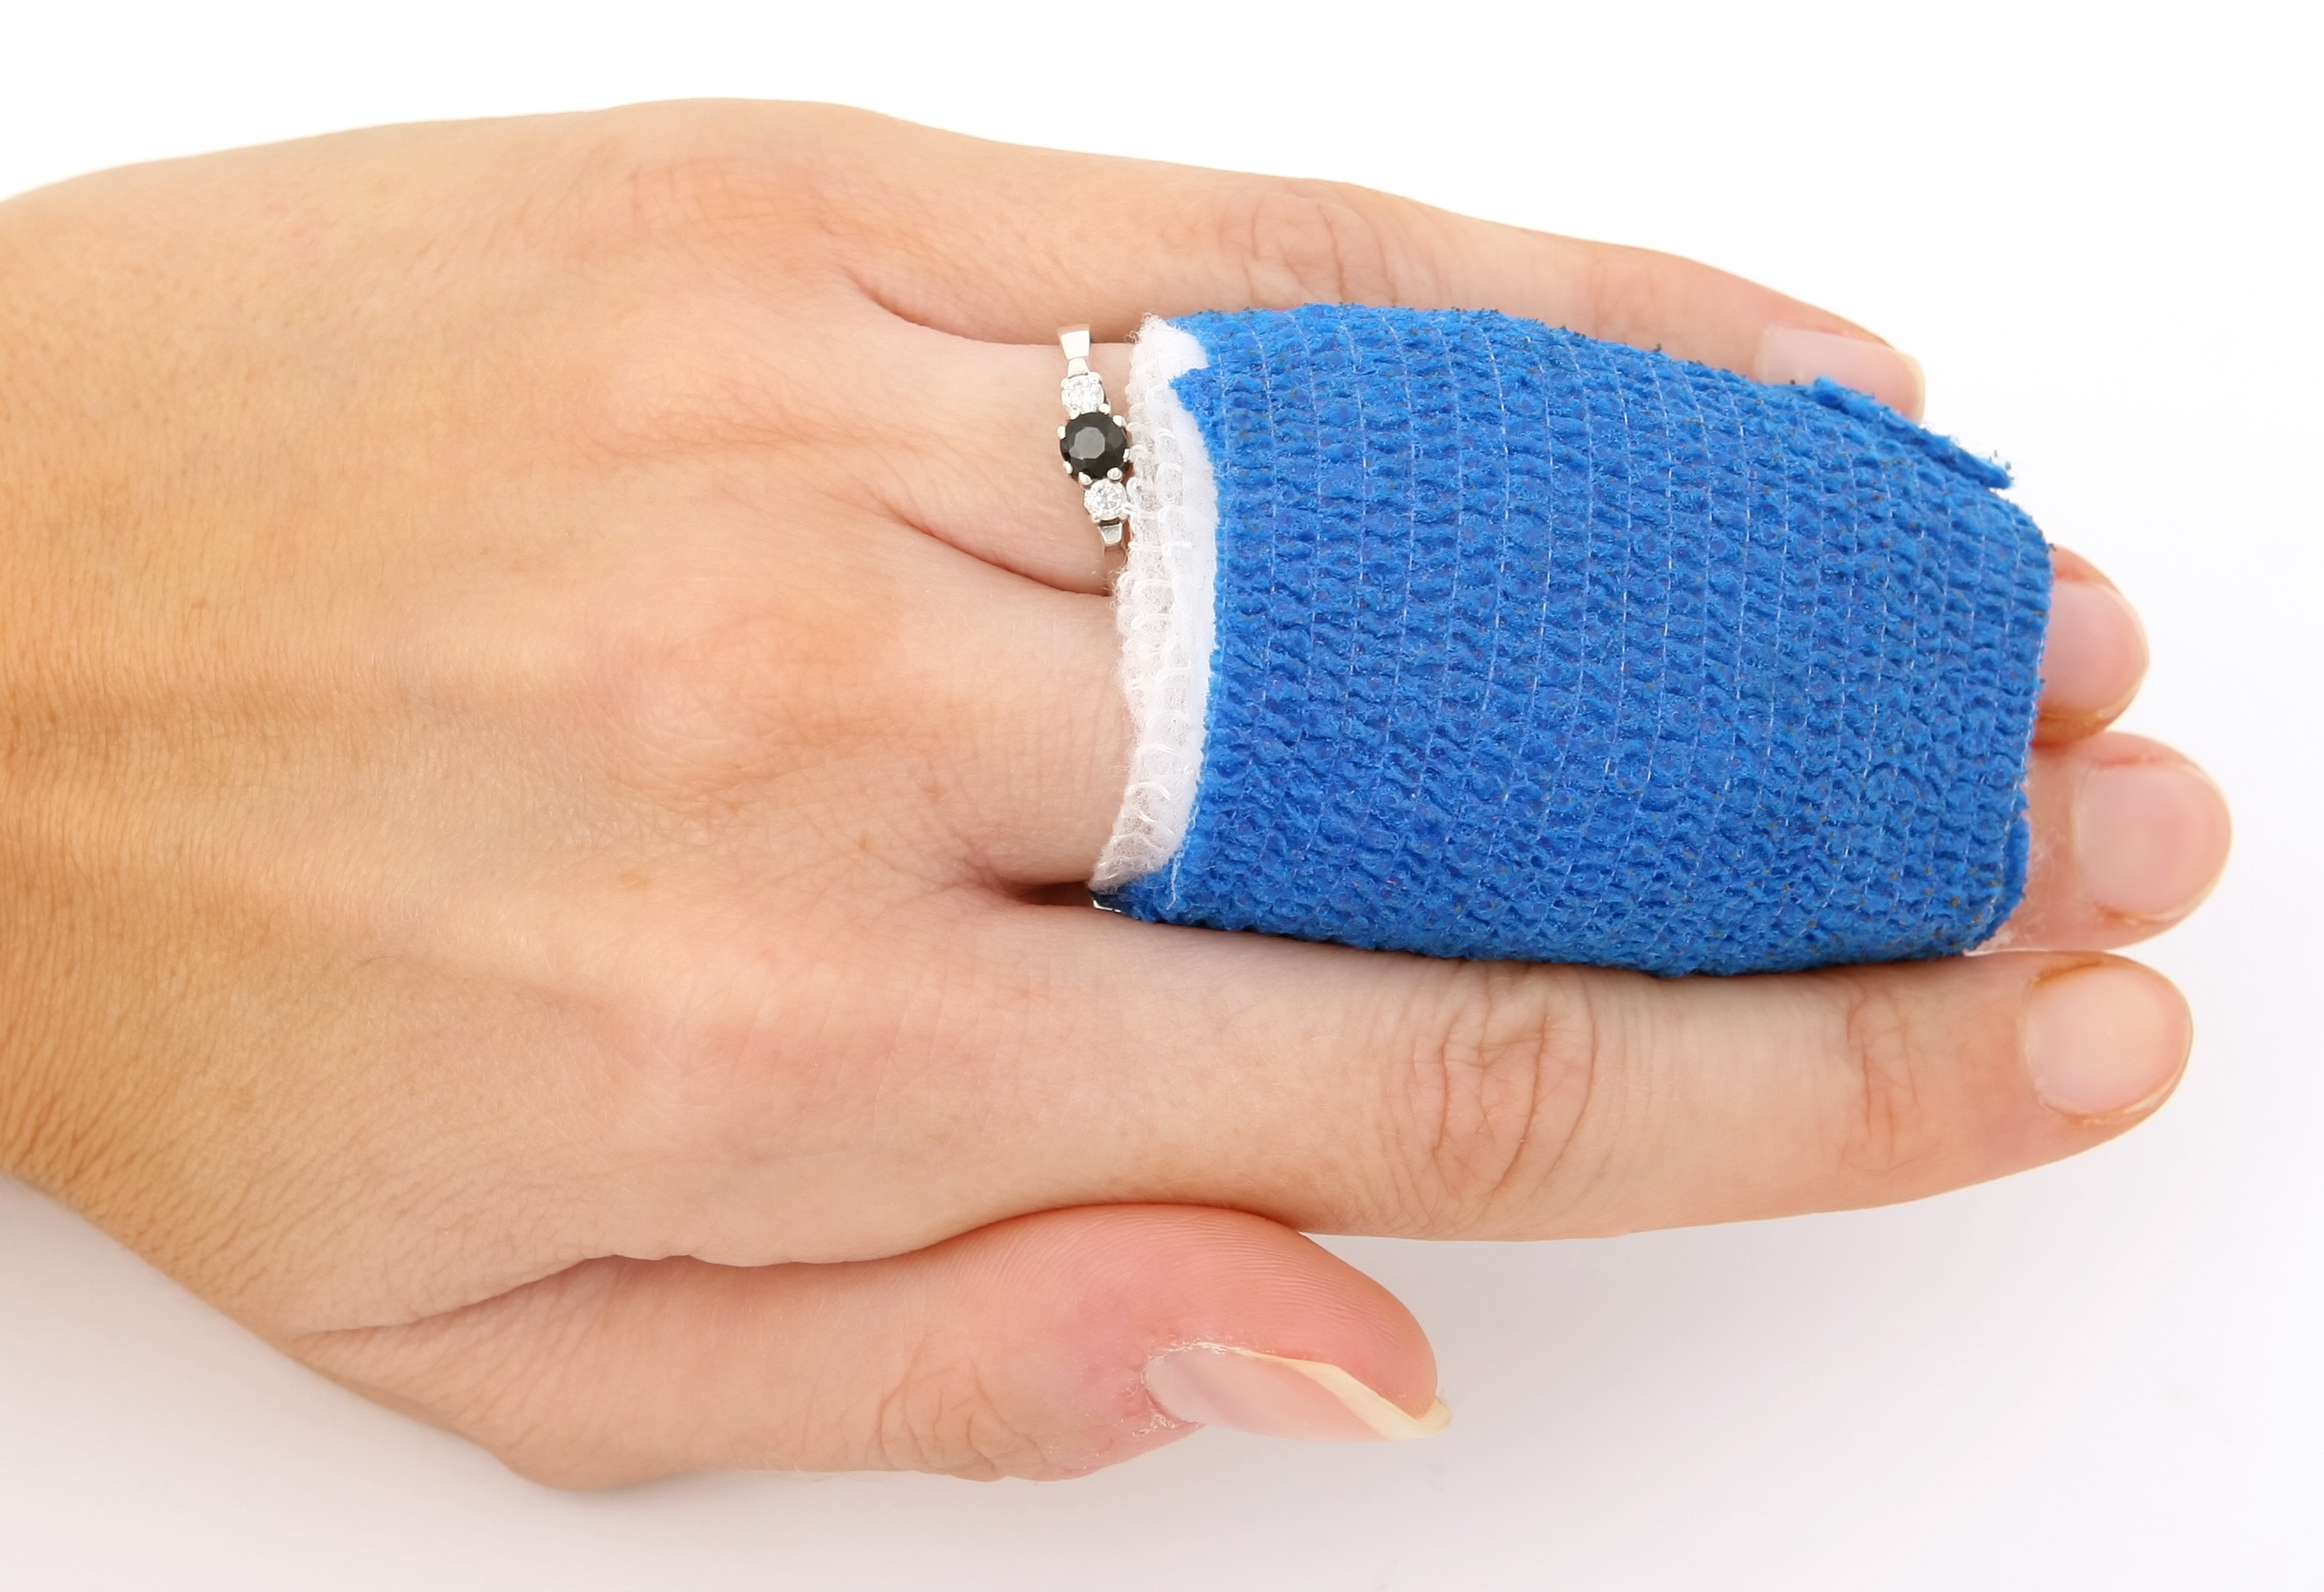
hand, leg, band, finger, broken, care, set, arm, nail, bone, heal, cut, burn, human body, torn, textile, blood, sticky, mesh, hospital, clinic, pain, tape, accident, kit, nurse, cast, doctor, fix, wrap, strap, strip, injury, support, medical, plaster, cure, scar, victim, wound, healing, insurance, hurt, scarred, fracture, fixed, aid, bandage, claim, rupture, bleed, injuries, ligament, nursed